South African Class 6 4-6-0

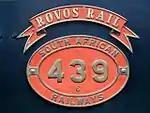

In 1912, these forty locomotives were renumbered in the range from 401 to 440 on the South African Railways (SAR) and designated . The rest of the CGR's 6th Class locomotives, together with the Class 6-L2 and 6-L3 locomotives which had been inherited by the CSAR from the OVGS via the IMR, were grouped into thirteen more sub-classes by the SAR. The locomotives were designated SAR Classes 6A to 6H and 6J to 6L, the locomotives were designated SAR Class 6Y and the locomotives were designated Class 6Z.